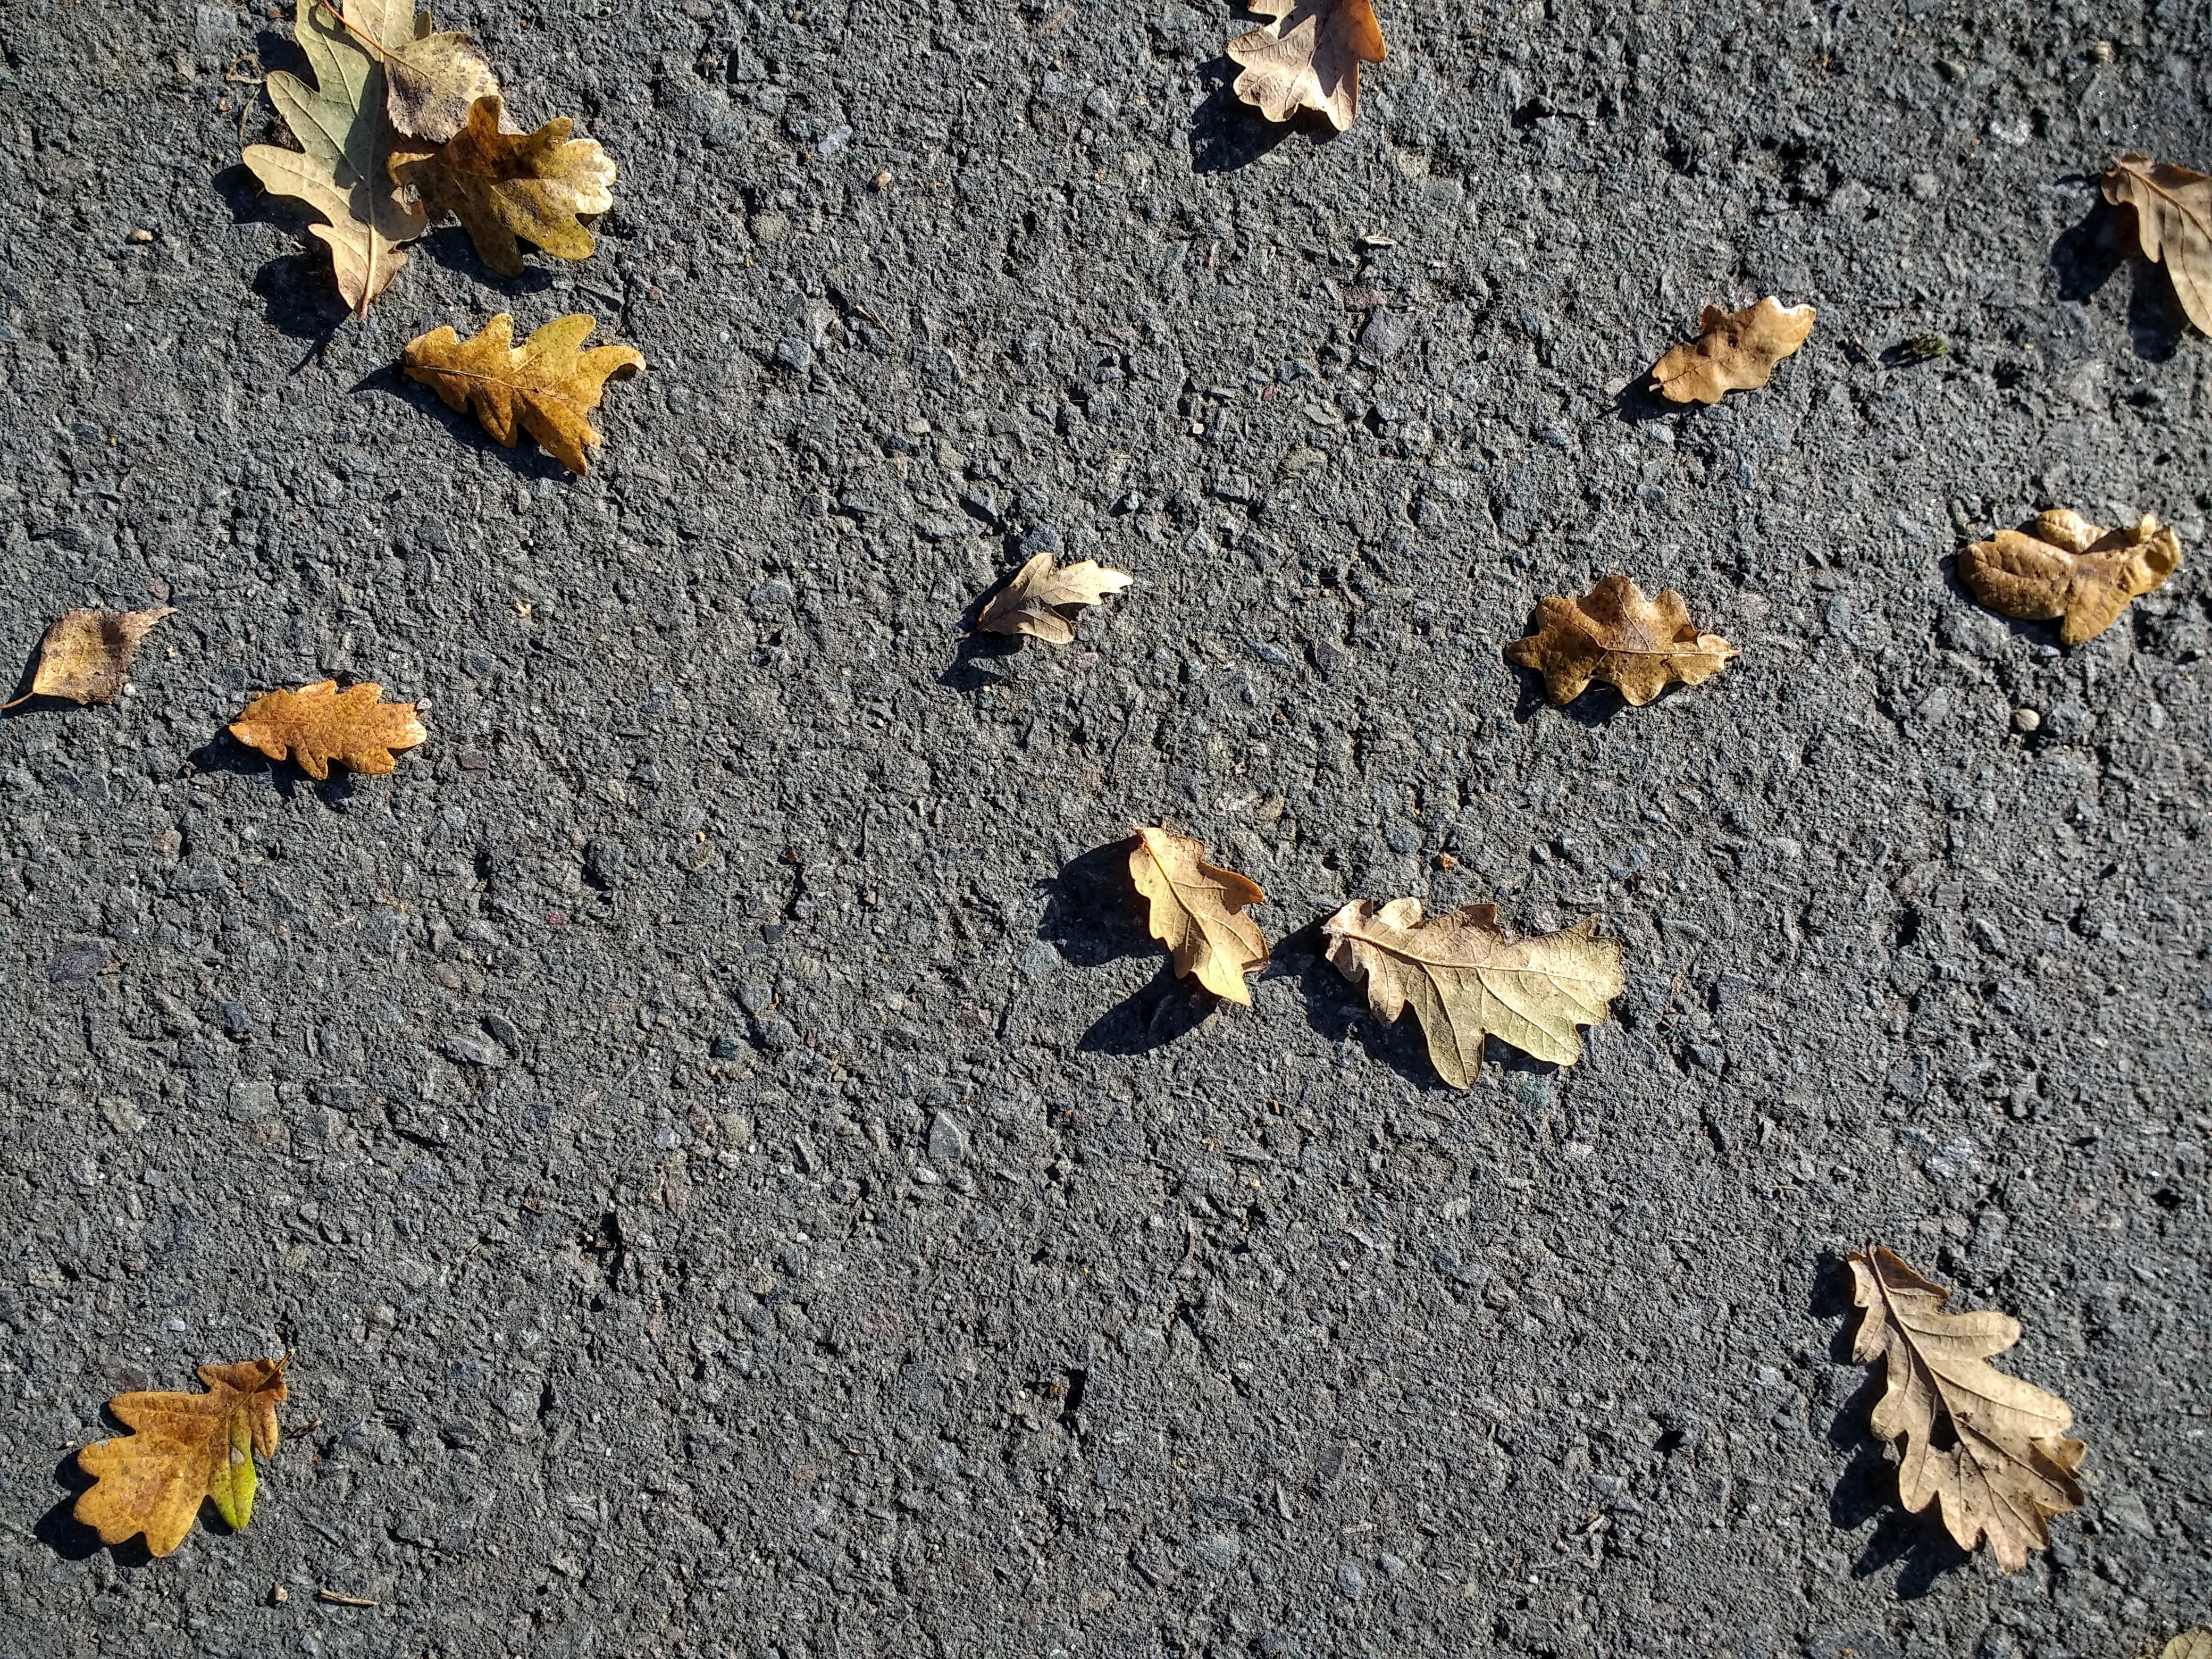
sand, cold, road, leaf, flower, asphalt, insect, autumn, soil, moth, fauna, invertebrate, leaves, grey, background, germany, macro photography, membrane winged insect, moths and butterflies